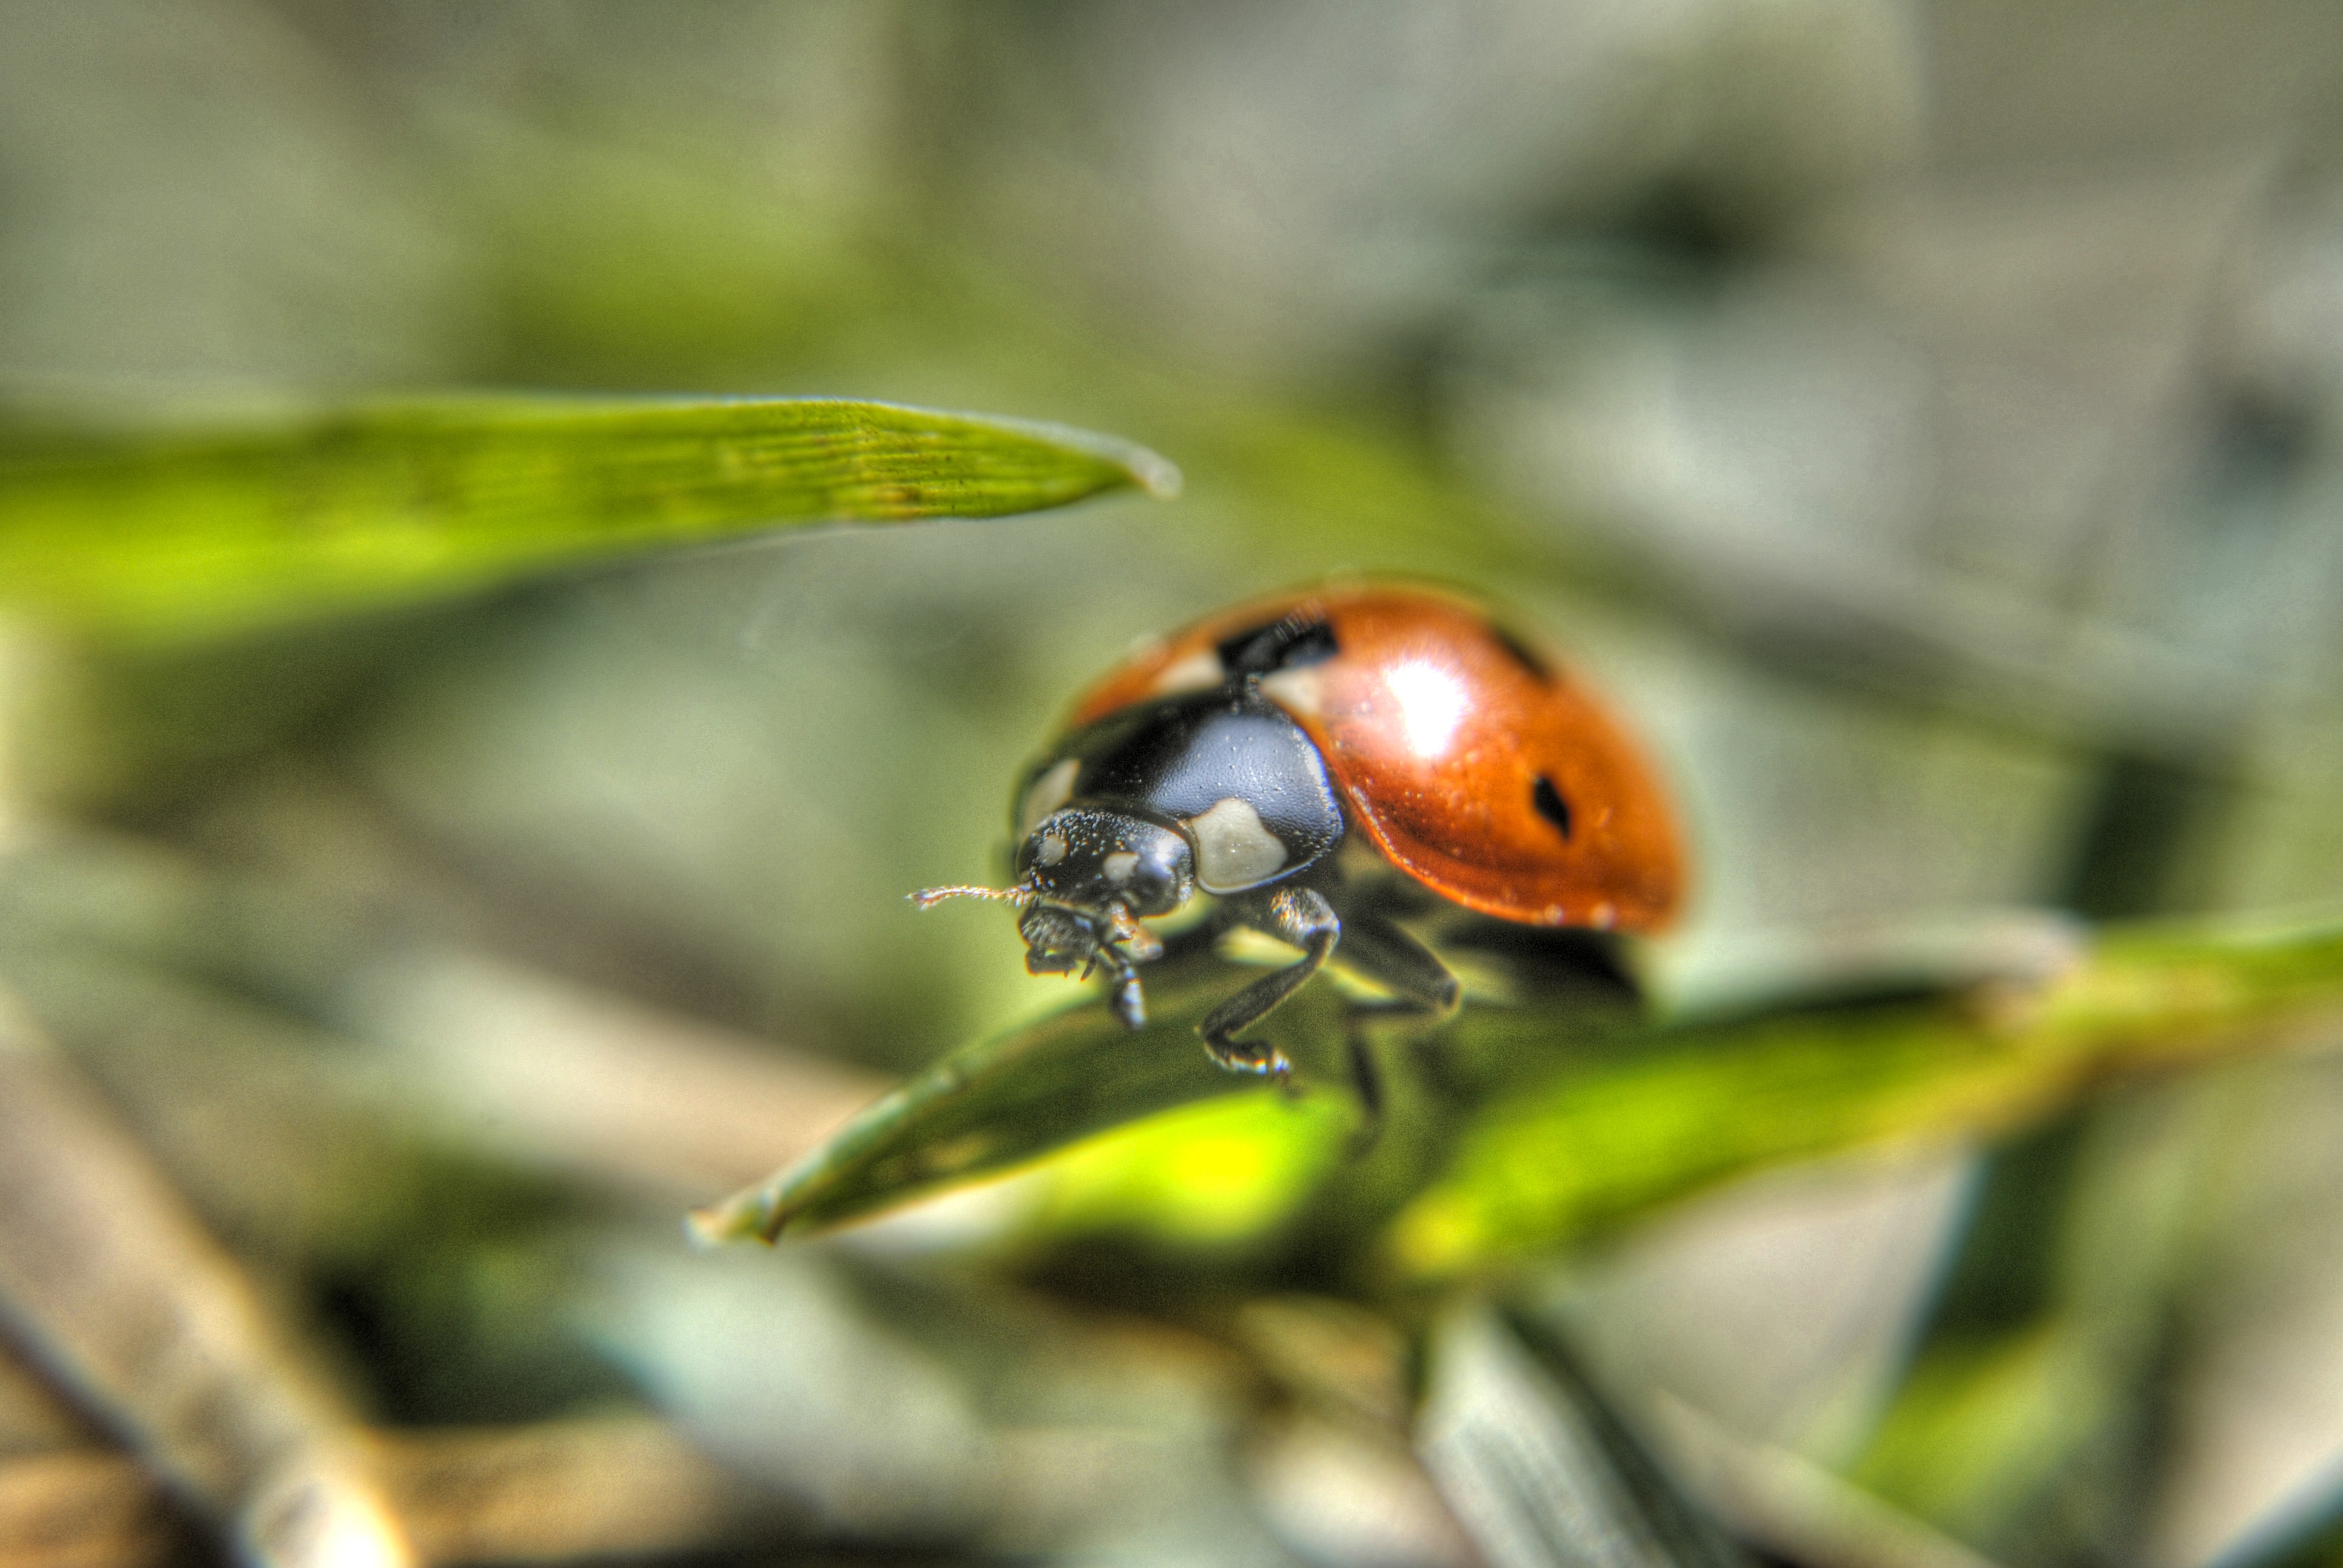
nature, grass, photography, flower, flying, fly, green, red, color, insect, ladybug, fauna, ladybird, invertebrate, close up, dots, wasp, beetle, macro photography, the details of the, arthropod, leaf beetle